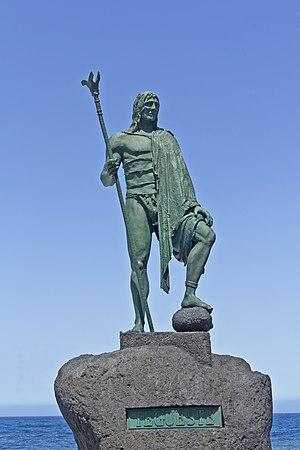
Tegueste ou Tegueste II est un roi guanche des îles Canaries du Menceyato de Abona à Tenerife.